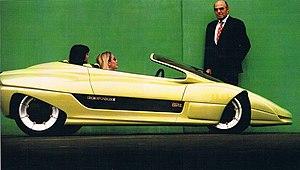
La Carrozzeria Bertone est une entreprise de carrosserie automobile italienne fondée à Turin en novembre 1912 par Giovanni Bertone, alors âgé de 28 ans, qui avait initialement comme objet social la réparation et la construction de chariots pour la traction animale.